Phenakistiscope

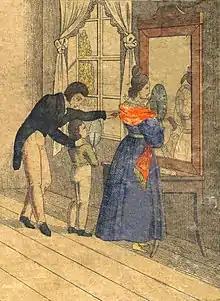
A family viewing animations in a mirror through the slits of stroboscopic discs (detail of an illustration by E. Schule on the box label for "Magic Disk - Disques Magiques")

The phenakistiscope (also known by the spellings phénakisticope or phenakistoscope) was the first widespread animation device that created a fluid illusion of motion. Dubbed and ('stroboscopic discs') by its inventors, it has been known under many other names until the French product name became common (with alternative spellings). The phenakistiscope is regarded as one of the first forms of moving media entertainment that paved the way for the future motion picture and film industry. Similar to a GIF animation, it can only show a short continuous loop.